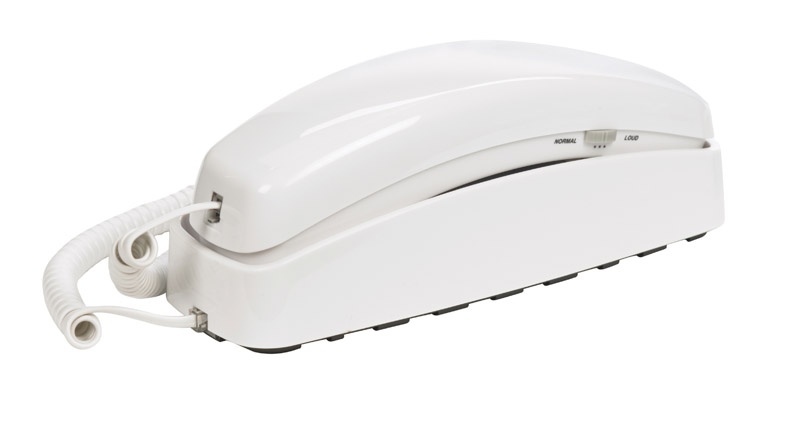
AT&T Analog Telephone White
A popular and affordable telephone, the 210 from AT and T is designed for those who don't want hassles or frills, just a basic phone that's reliable and easy to use. You can place the base on a convenient surface or easily mount it on the wall, saving on counter space. Simple corded operation means you never have worry about misplacing a cordless handset and the phone's sturdy construction means it's designed to last.
Brand: VTECH COMMUNICATIONS INC
Category: Electronics > Communications > Telephony > Corded Phones